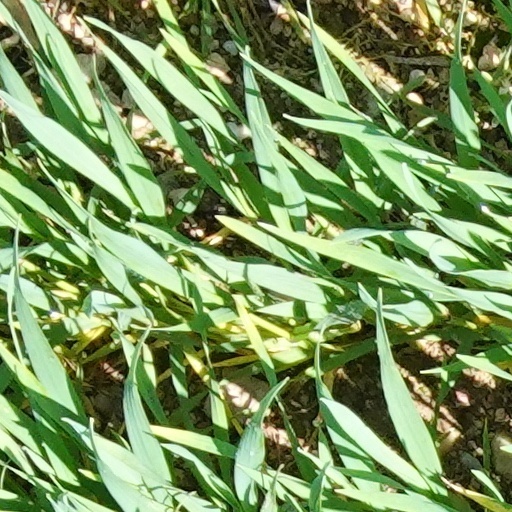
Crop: wheat